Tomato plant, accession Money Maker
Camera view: horizontal (90 deg, fisheye); turntable rotation: 270 degrees
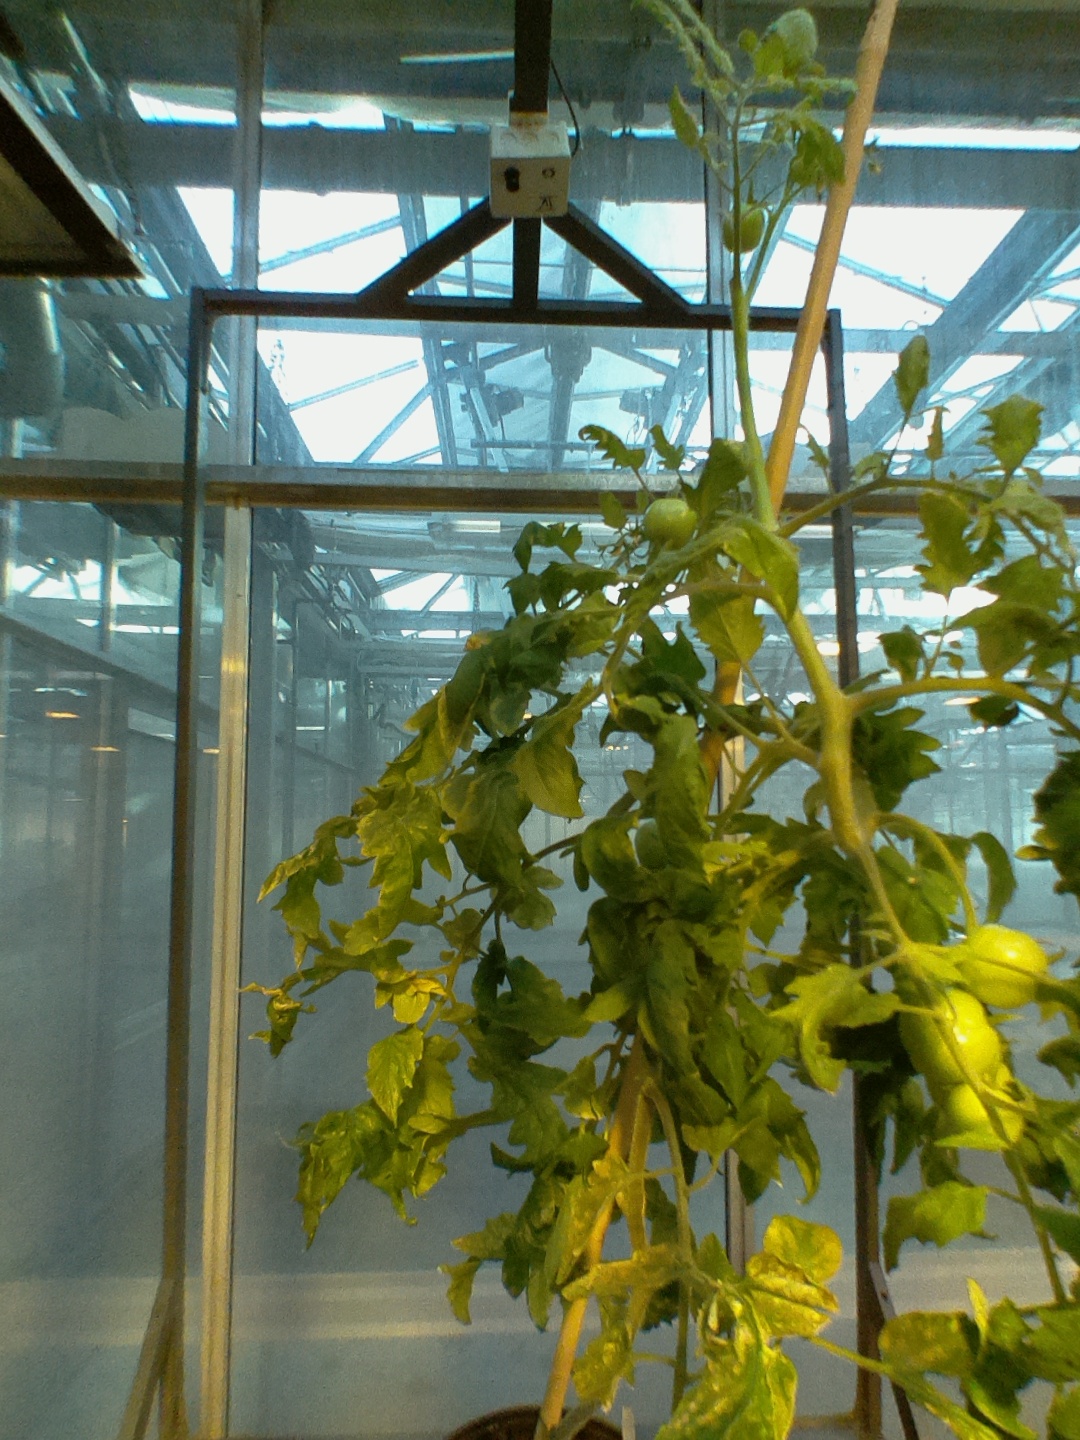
BBCH growth stage 79: 90% -100% of final fruit size